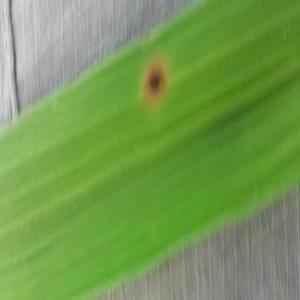
Disease: Brownspot